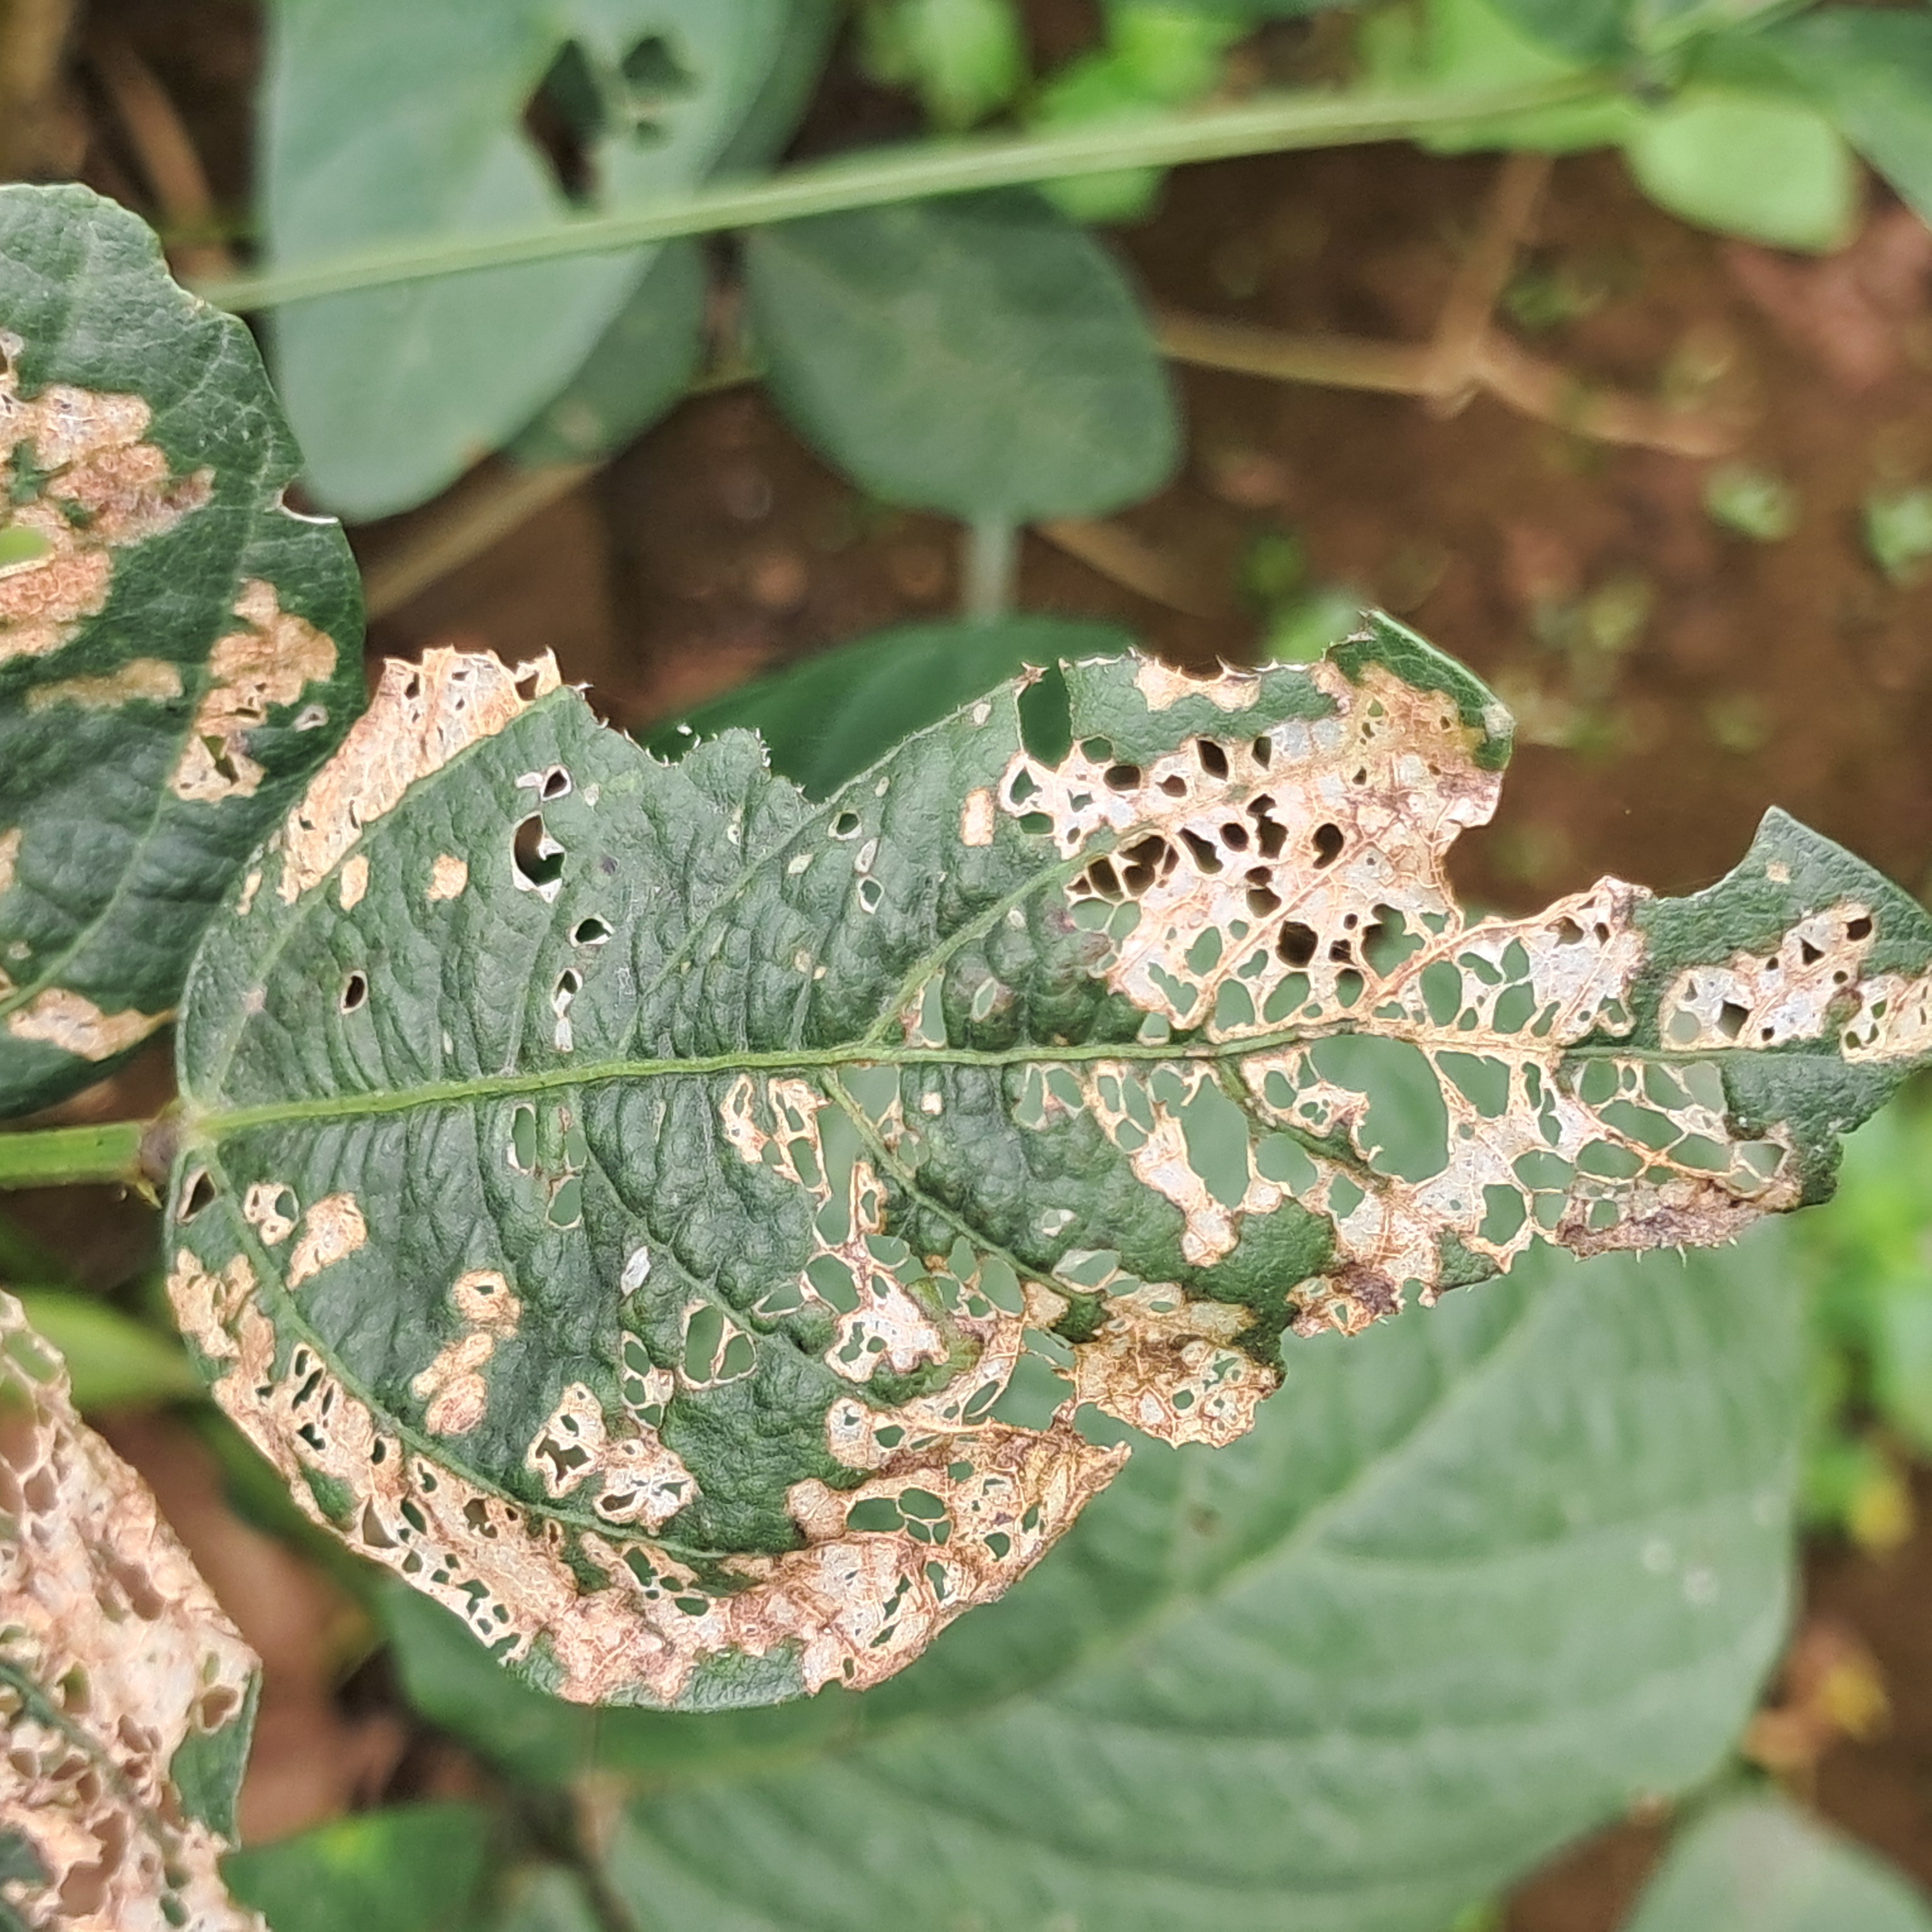
Label: Caterpillar_Semilooper_Pest